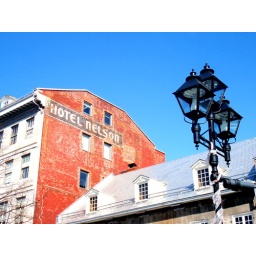
hotel nelson under a blue sky